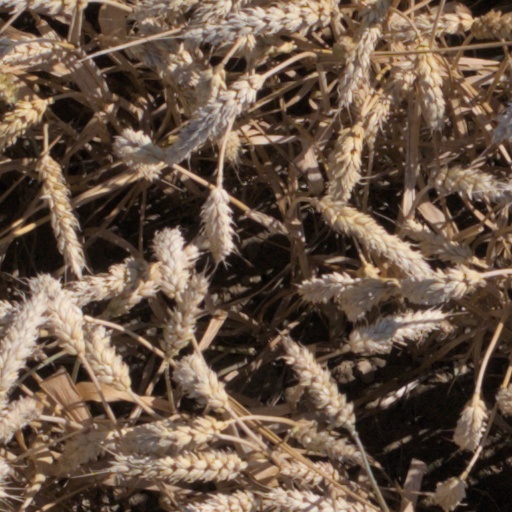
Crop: wheat